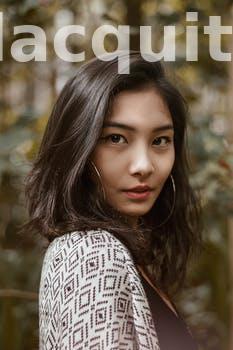
Label: Watermark